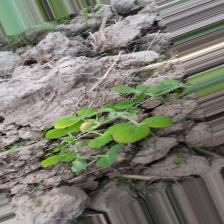
Label: Ascochyta blight